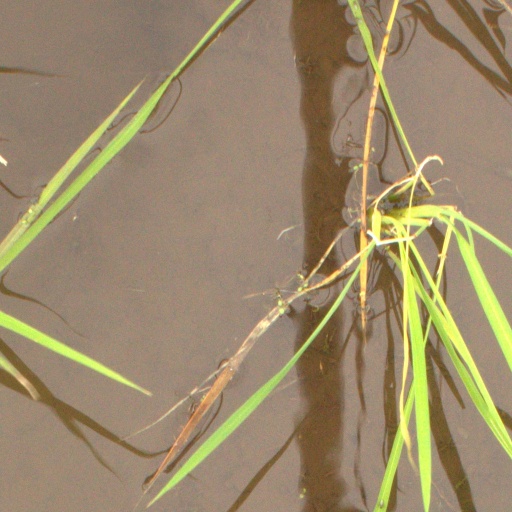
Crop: rice